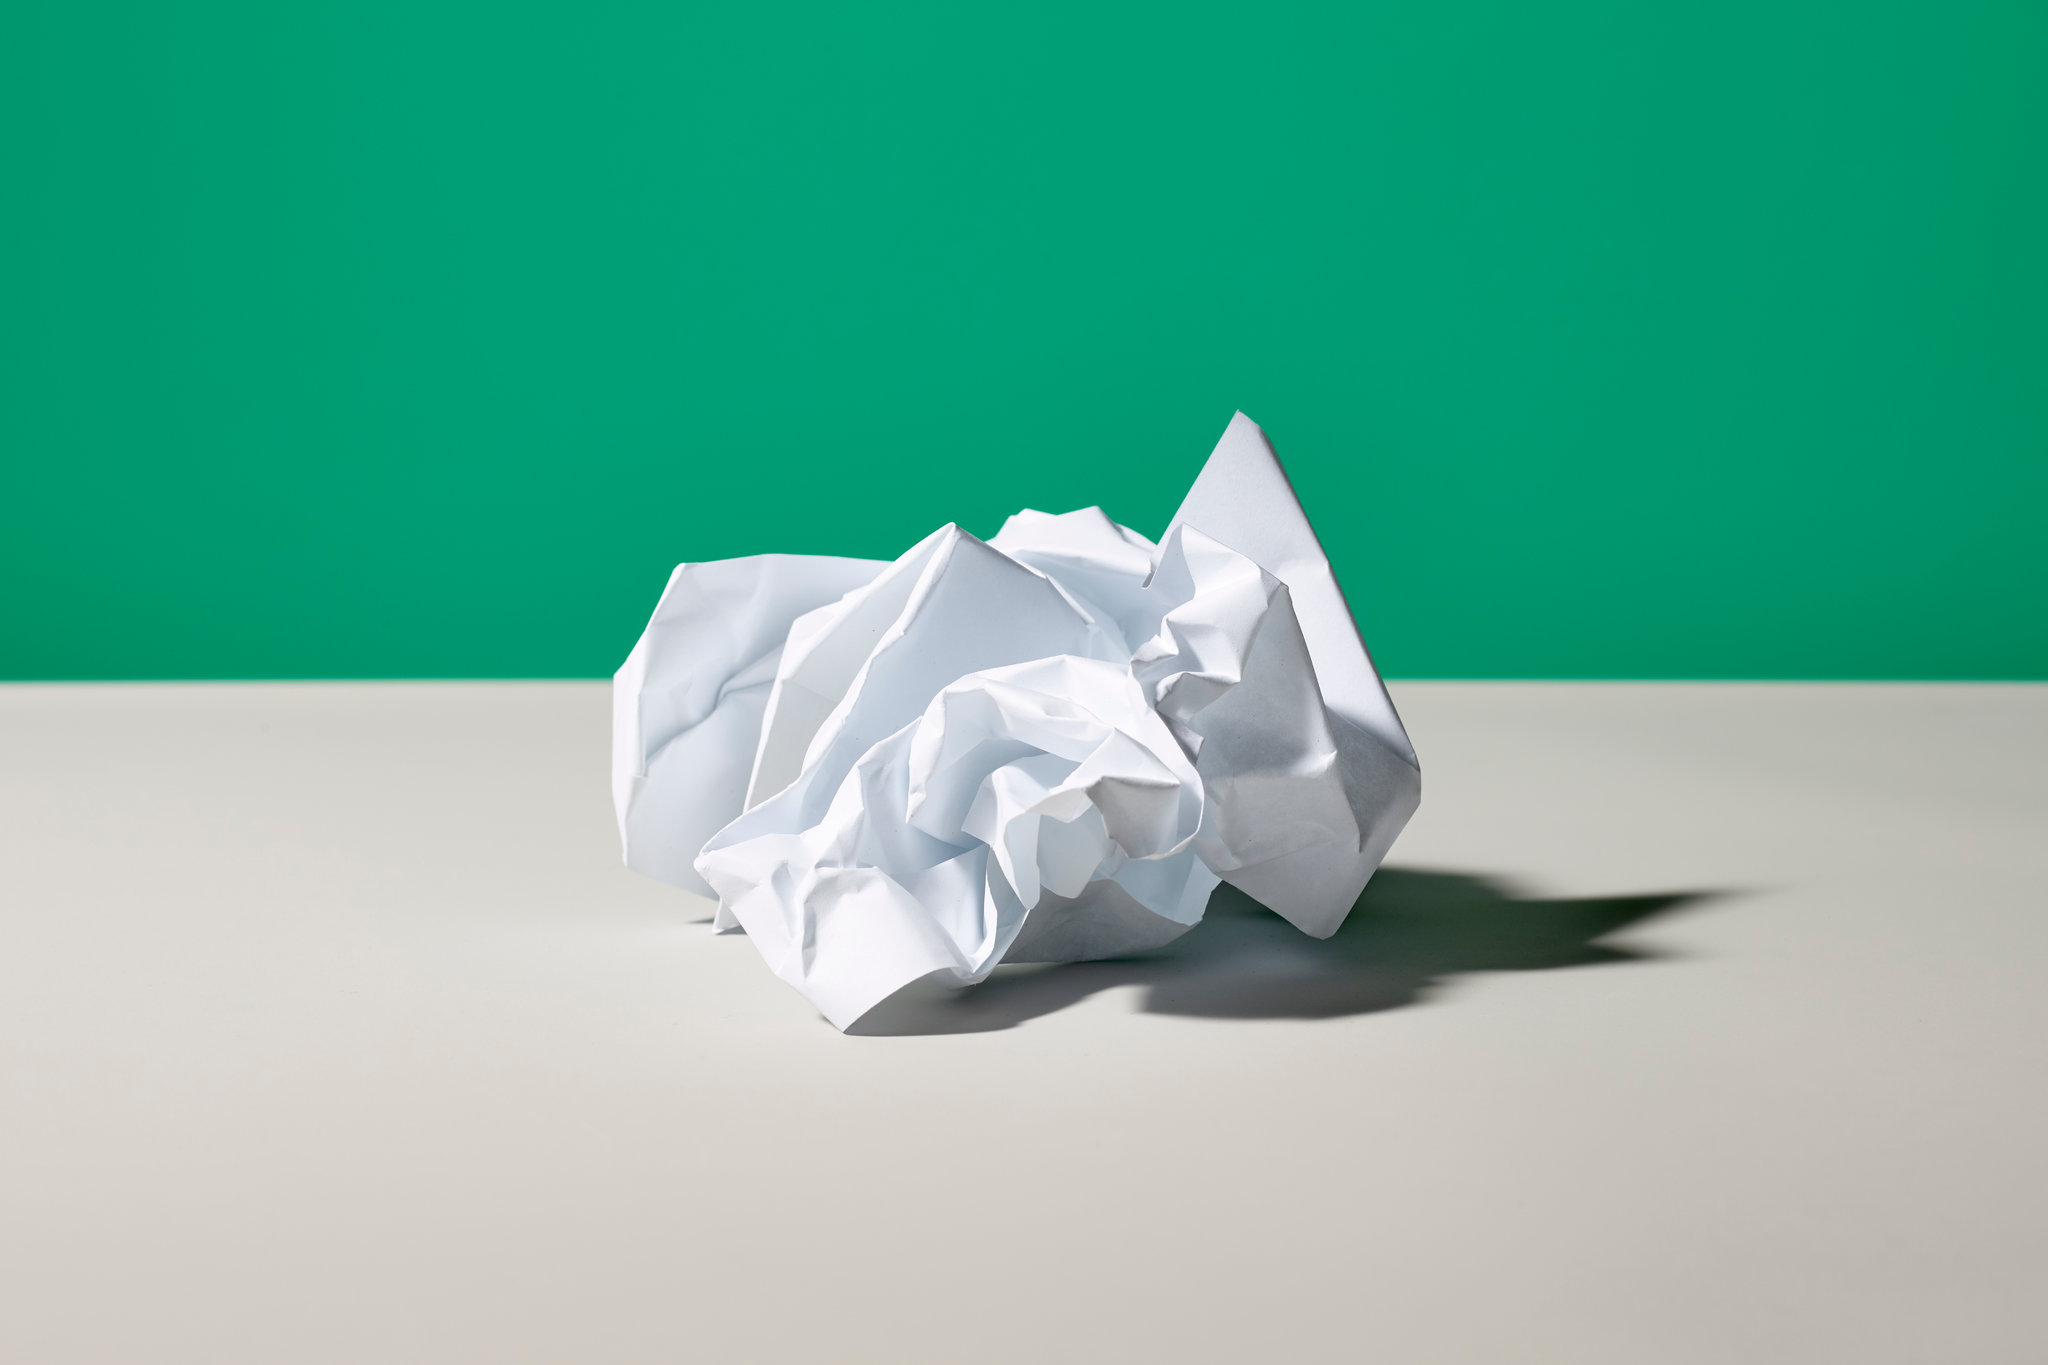
Label: paper